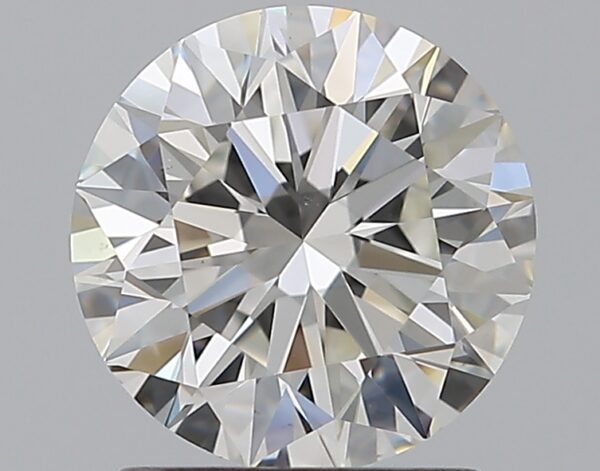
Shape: round
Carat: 1.4
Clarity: VS1
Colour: H
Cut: EX
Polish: EX
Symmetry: EX
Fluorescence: M
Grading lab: GIA
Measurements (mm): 7.11 x 7.16 x 4.44